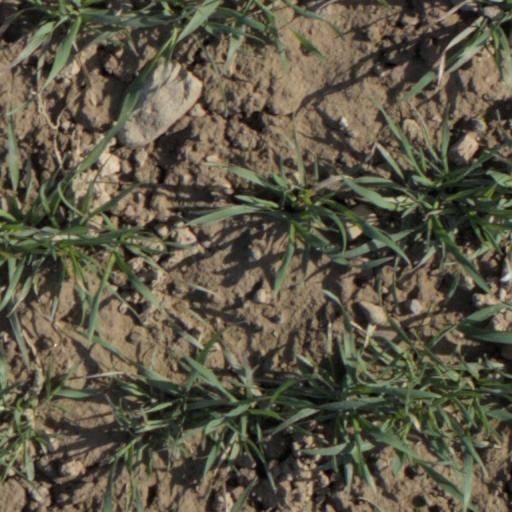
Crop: wheat